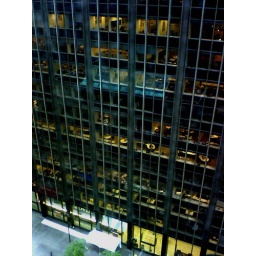
I always like looking at people in their offices in the building across the street when I stay at this hotel.